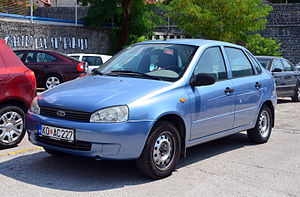
Lada / Modeller / Lada Niva
Lada producerer også moderne biler som Kalina. Motor: 1580 ccm 81 HK, topfart 165 km/t. Benzinforbrug: 16 km pr. liter benzin.
Lada er et russisk bilmærke produceret af AutoVAZ, som har en fabrik i byen Toljatti ved Volgafloden i det centrale Rusland. Siden 2001 har man samarbejdet med General Motors. I 2008 købte Renault 25% af aktierne i Lada-fabrikkerne. AvtoVAZ er den største bilproducent i Rusland og Østeuropa, med 25% markedsandel i Rusland i slutningen af 2009. Årsproduktion i 2018 var på ca. 503 000 lette personbiler, hvilket udgør ca. en tredjedel af det totale antal i Rusland. I dag produceres største delen af AvtoVAZ biler ved fabrikken i Toljatti, dette inkluderer Lada Granta, Xray, Largus og SUV 4x4, samt Renault Logan og Sandero, som i Danmark sælges under bilmærket Dacia, og Datsun On-Do og Mi-Do. AvtoVAZ har endnu en fabrik i den russiske by Izhevsk, hvor Lada Vesta produceres.